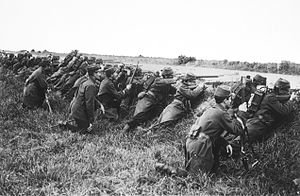
1. slag ved Marne
Franske soldater under slaget
1. slag ved Marne var et slag i begyndelsen af 1. verdenskrig ved floden Marne i Frankrig den 6. til 12. september 1914 ikke langt fra Paris. Slaget resulterede i en sejr til de britiske og franske hære og standsede den tyske offensiv mod Paris. Under slaget blev den tyske kejserlige hær tvunget tilbage og krigen på vestfronten blev efter dette slag hovedsagelig en stillingskrig udkæmpet i skyttegrave.